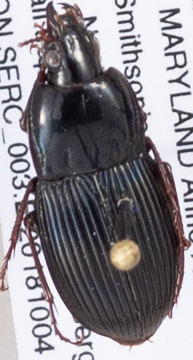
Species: Pterostichus (Abacidus) sp.
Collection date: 2018-10-04
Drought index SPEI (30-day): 1.118
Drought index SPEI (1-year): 1.19
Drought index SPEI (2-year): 0.212